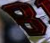
Number: 8